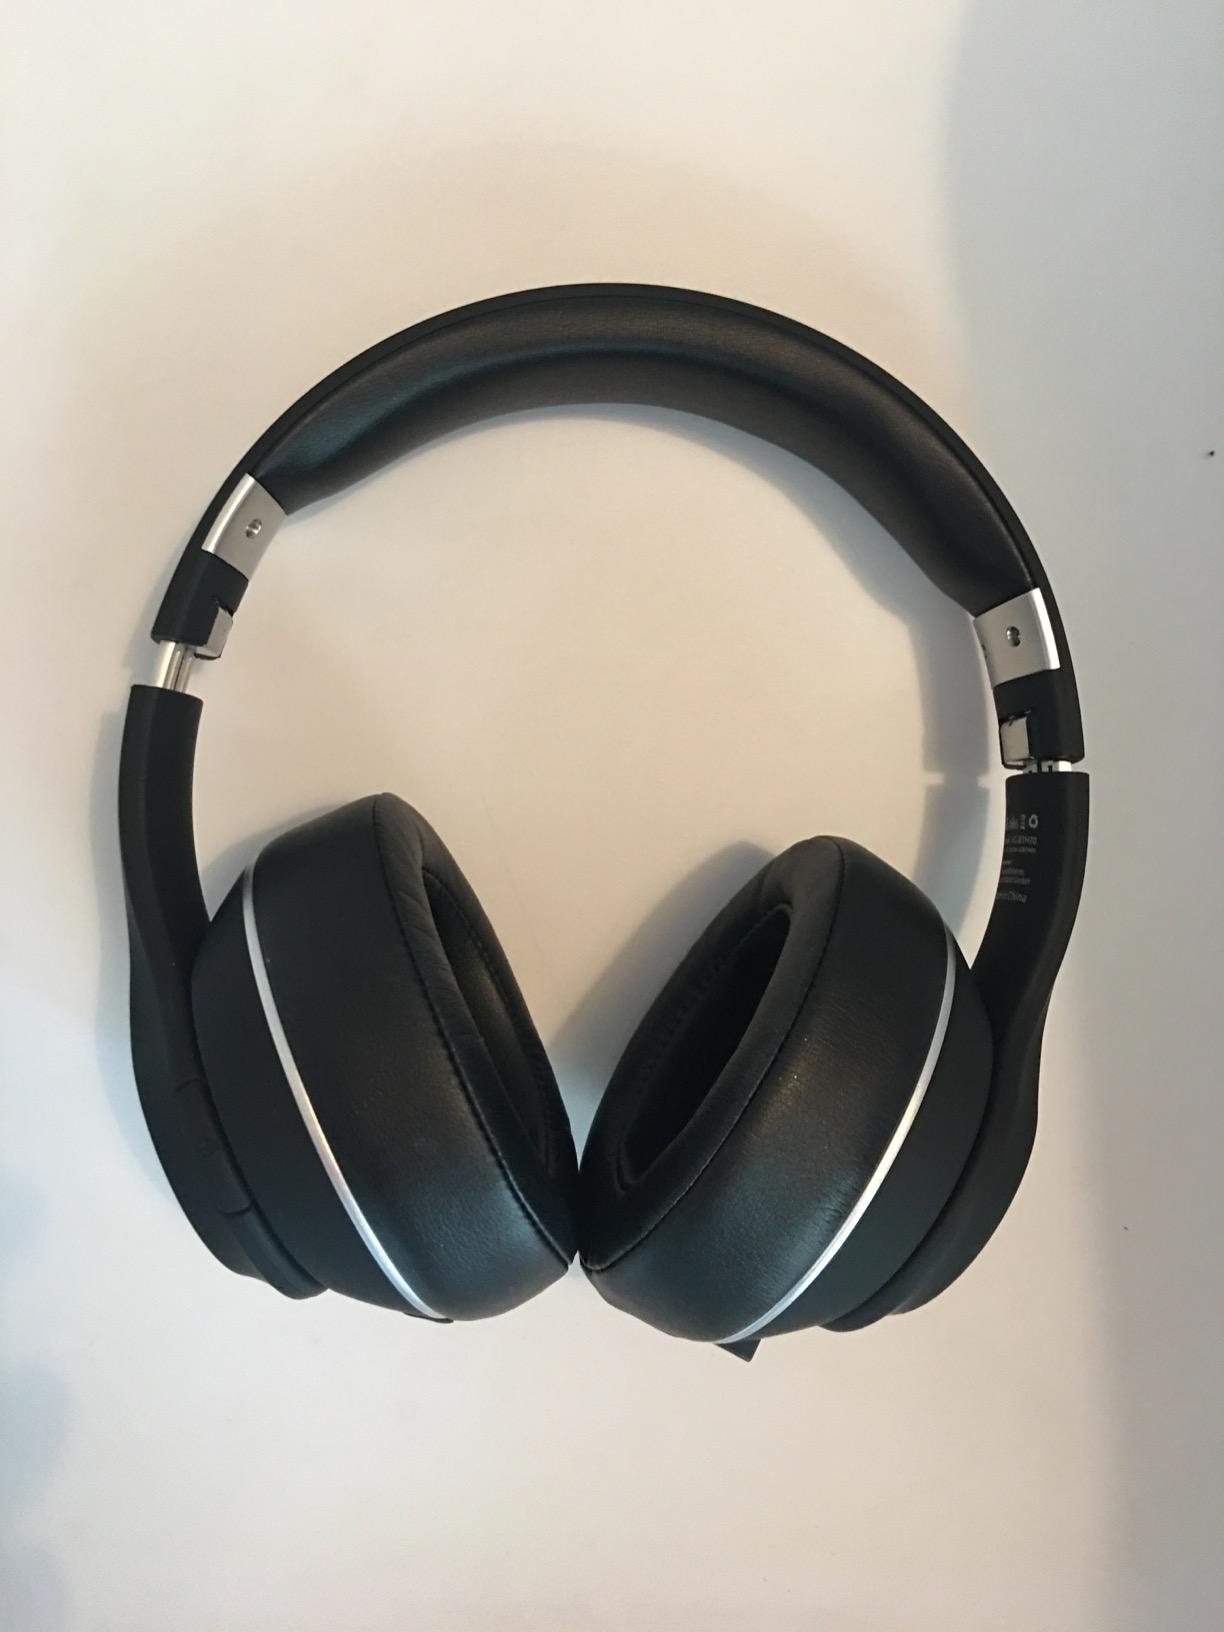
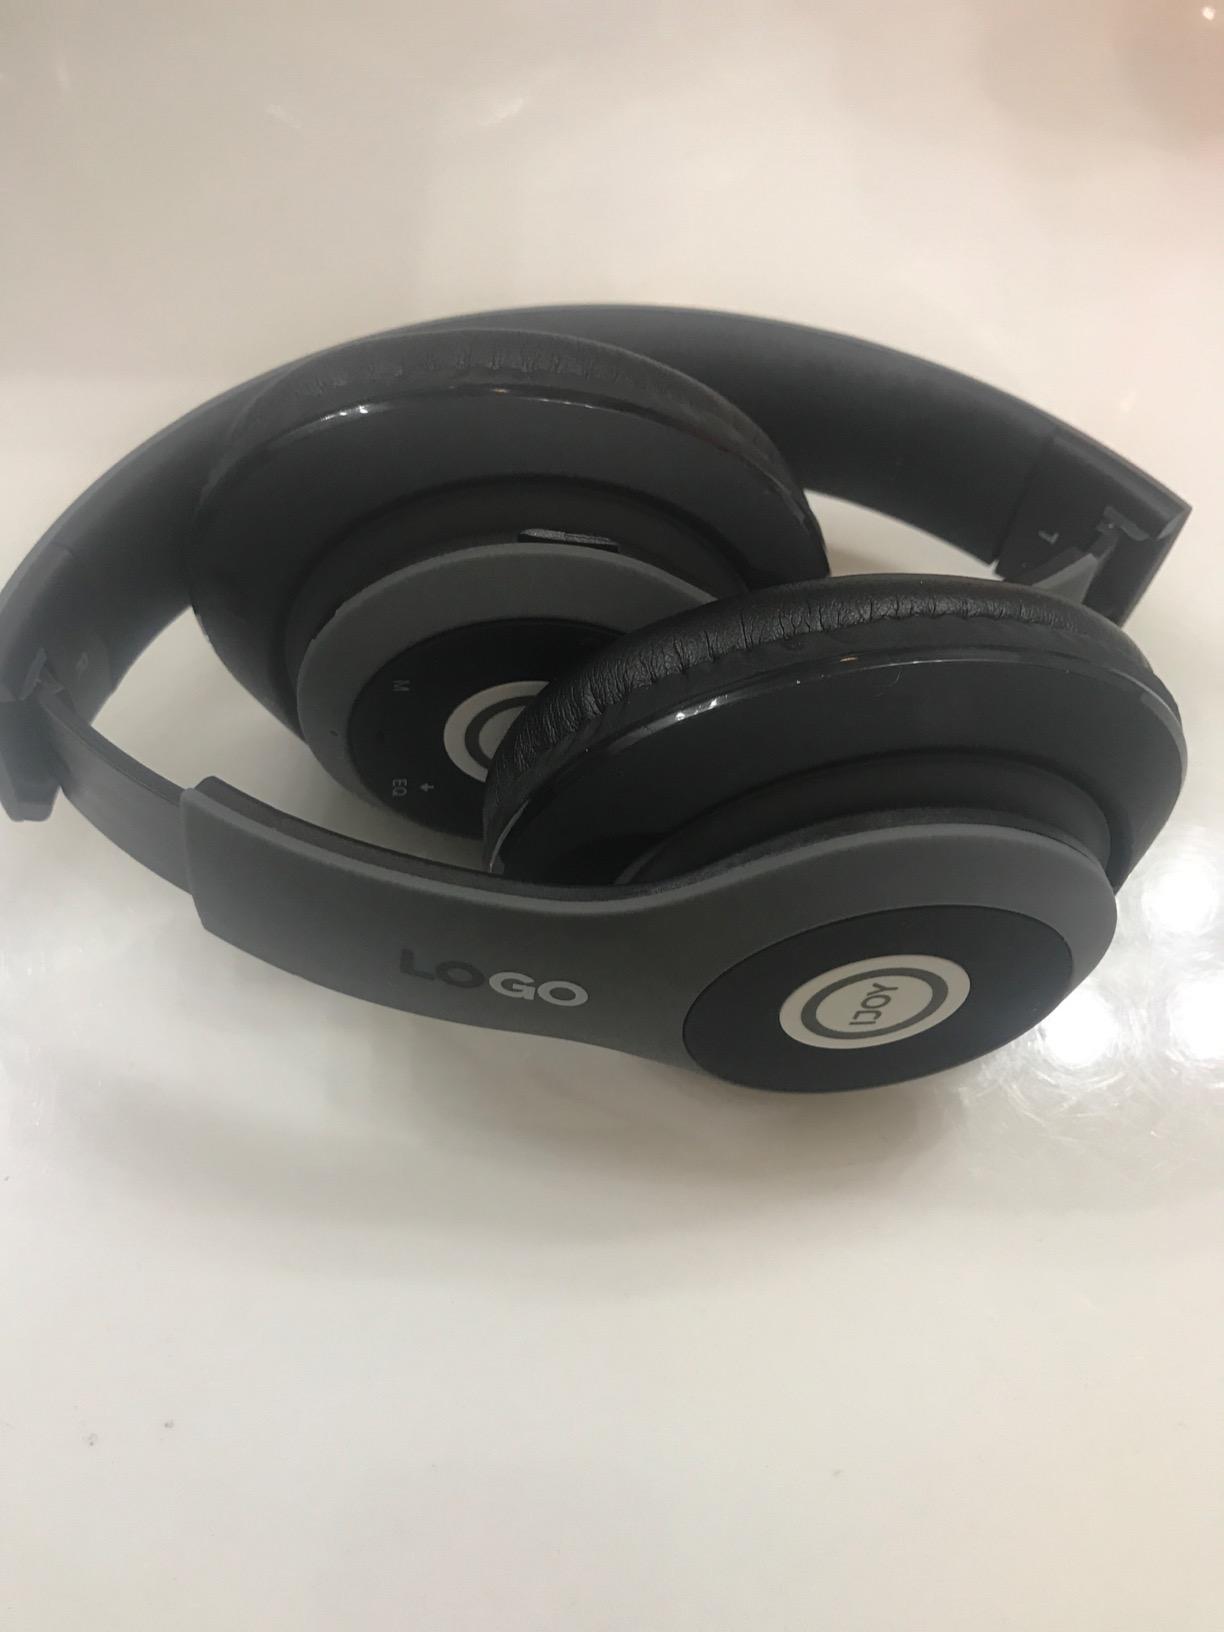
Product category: headphones
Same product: no